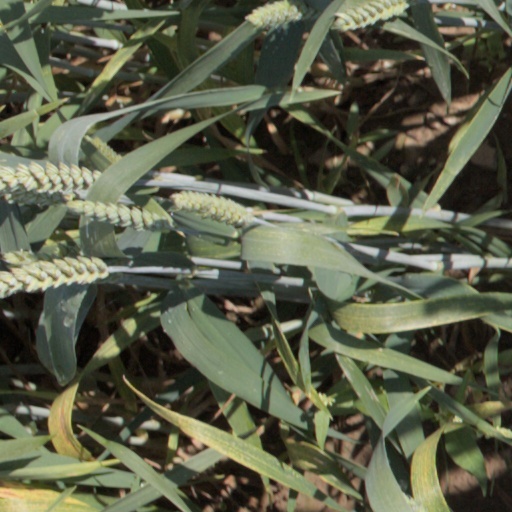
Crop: wheat